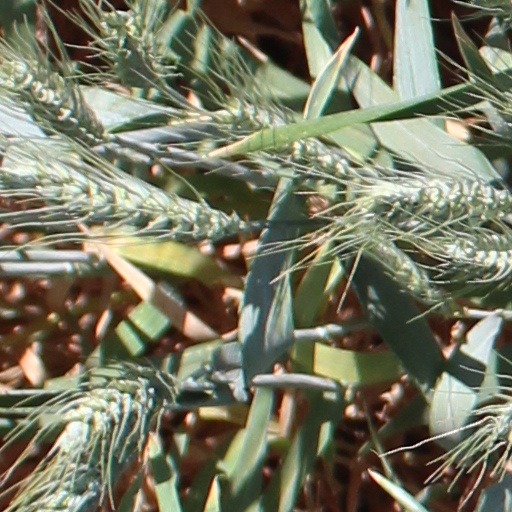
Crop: wheat